N-dimensional sequential move puzzle

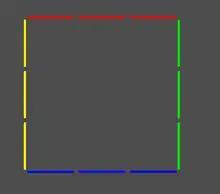
2-cube 3×3 virtual puzzle

A 2-D Rubik type puzzle can no more be physically constructed than a 4-D one can. A 3-D puzzle could be constructed with no stickers on the third dimension which would then behave as a 2-D puzzle but the true implementation of the puzzle remains in the virtual world. The implementation shown here is from Superliminal who call it the 2D Magic Cube.